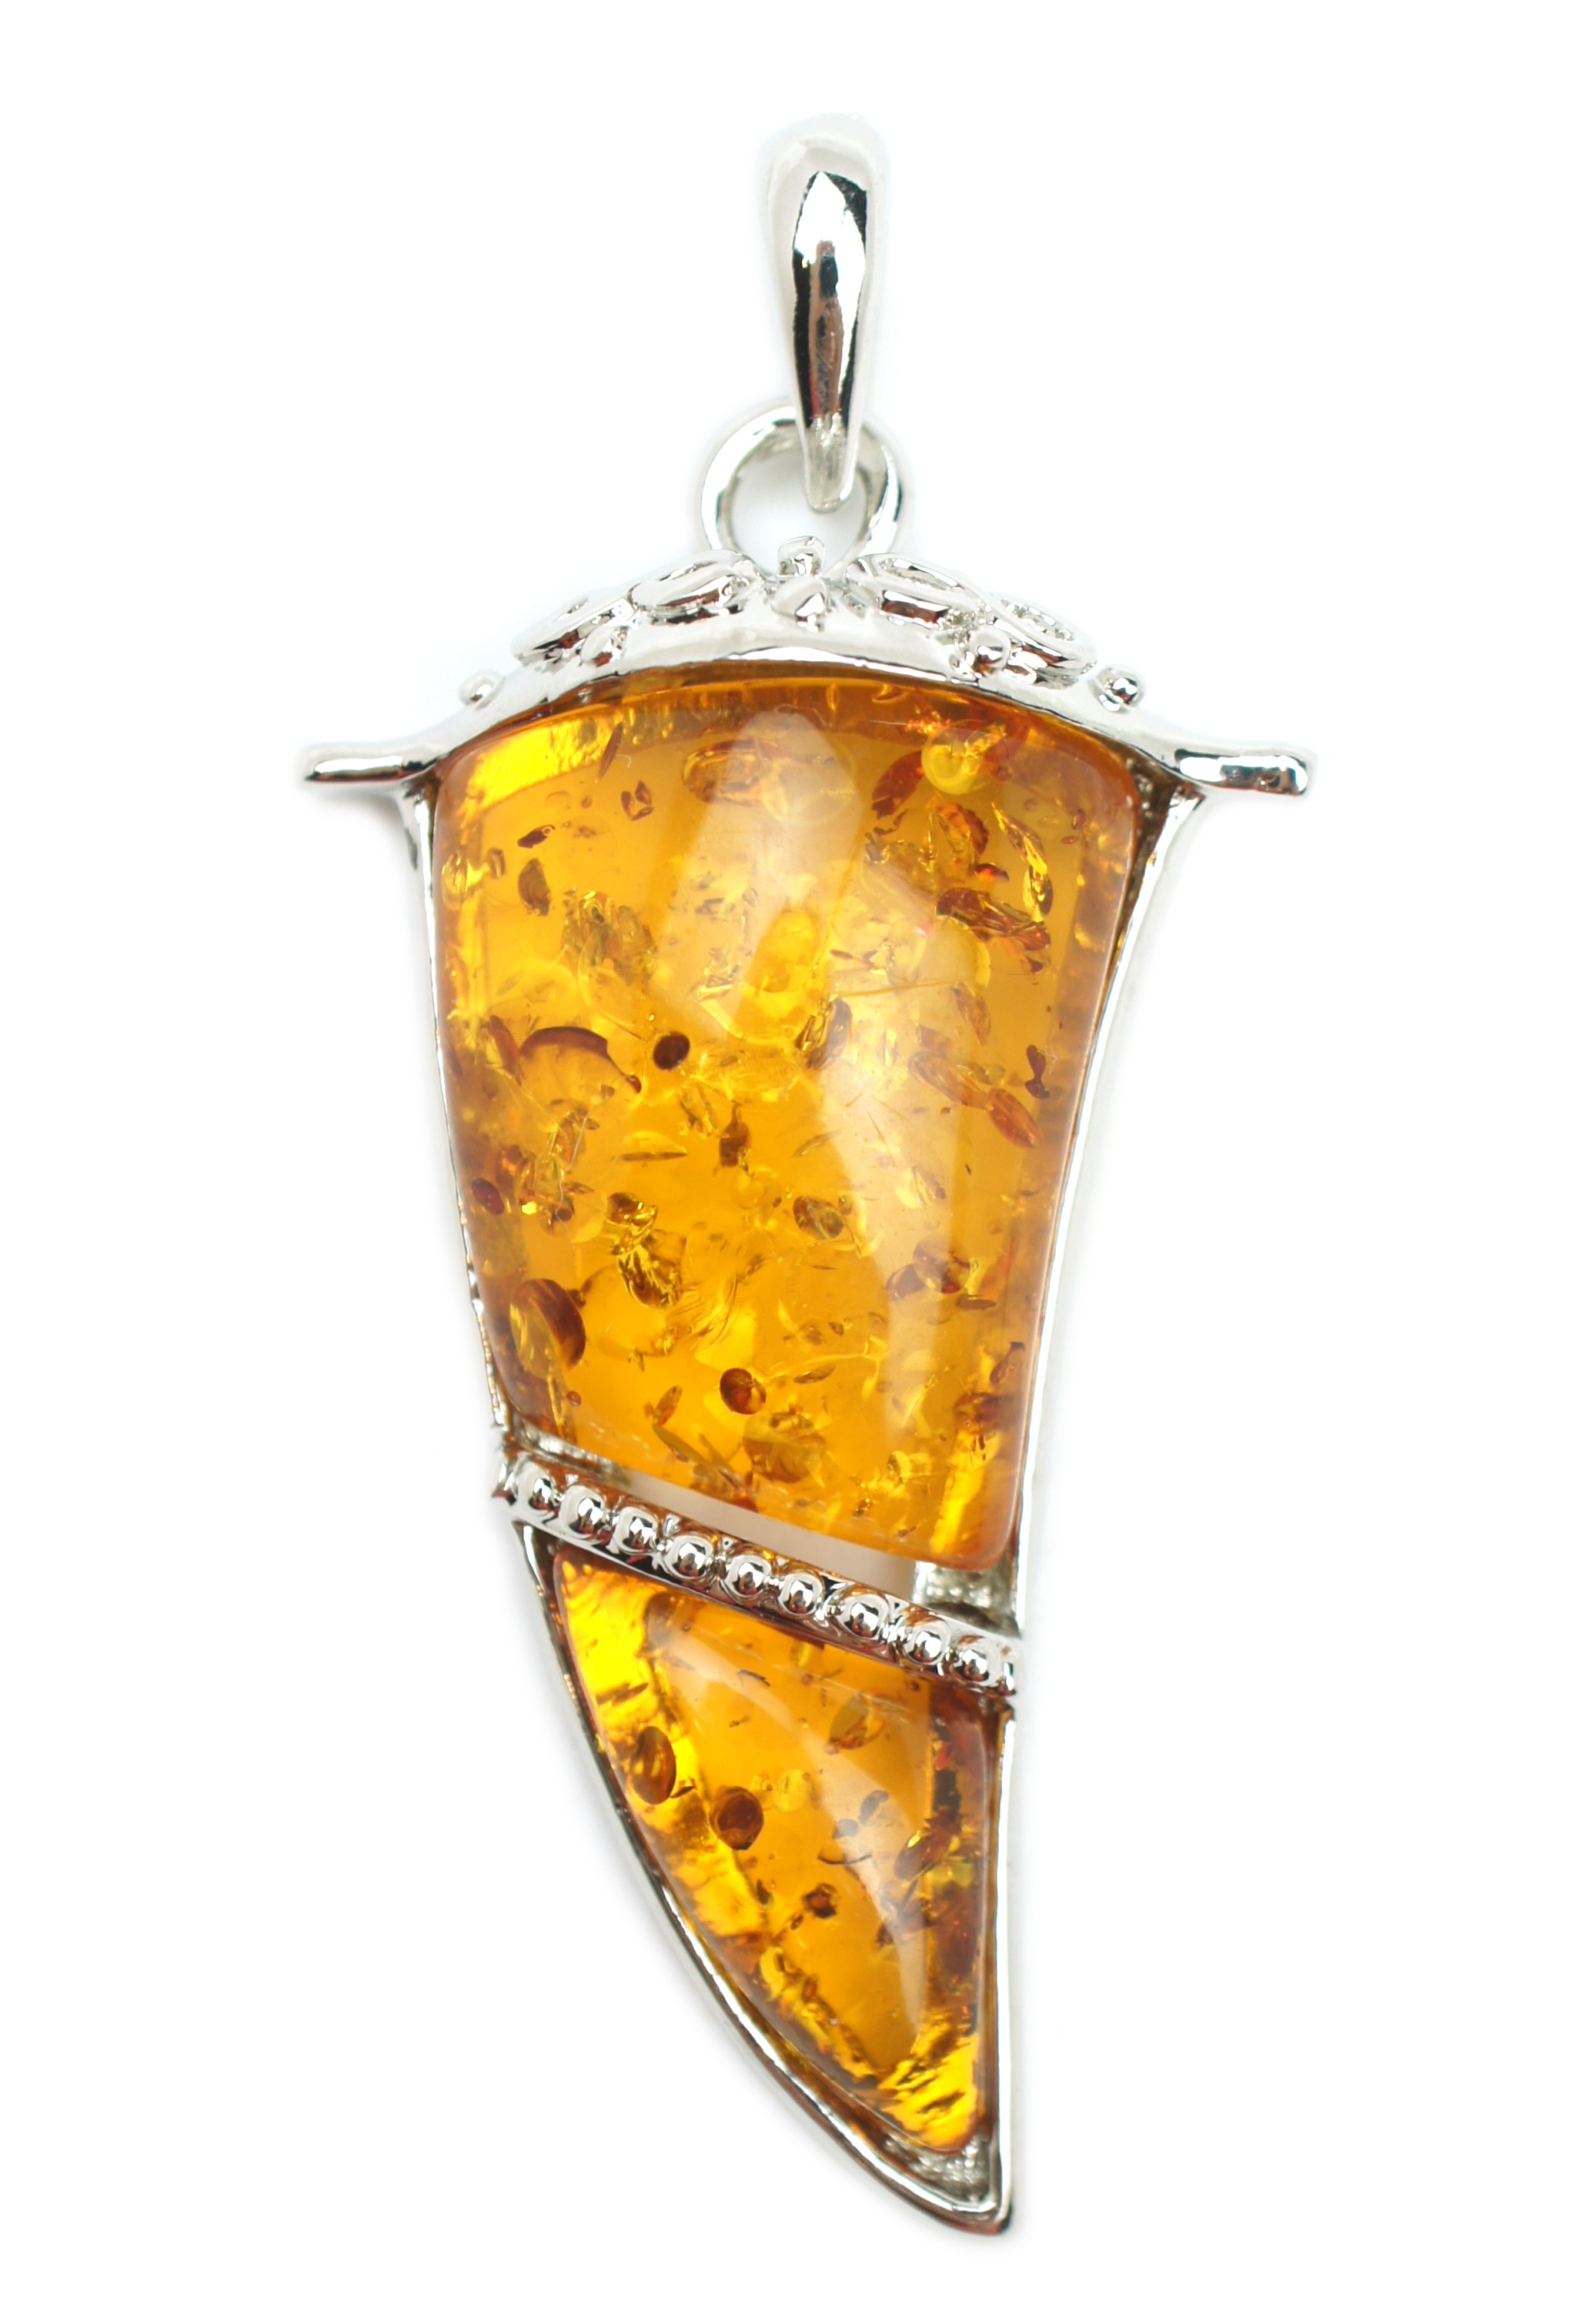
stone, honey, horn, orange, fashion, jewelry, jewellery, silver, gem, talisman, resin, amber, gemstone, pendant, beer glass, amulet, fashion accessory